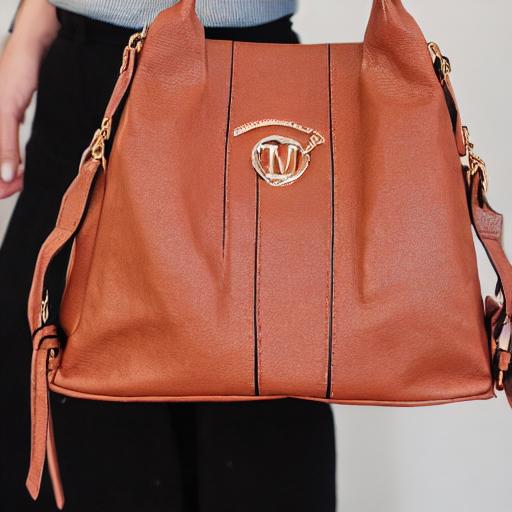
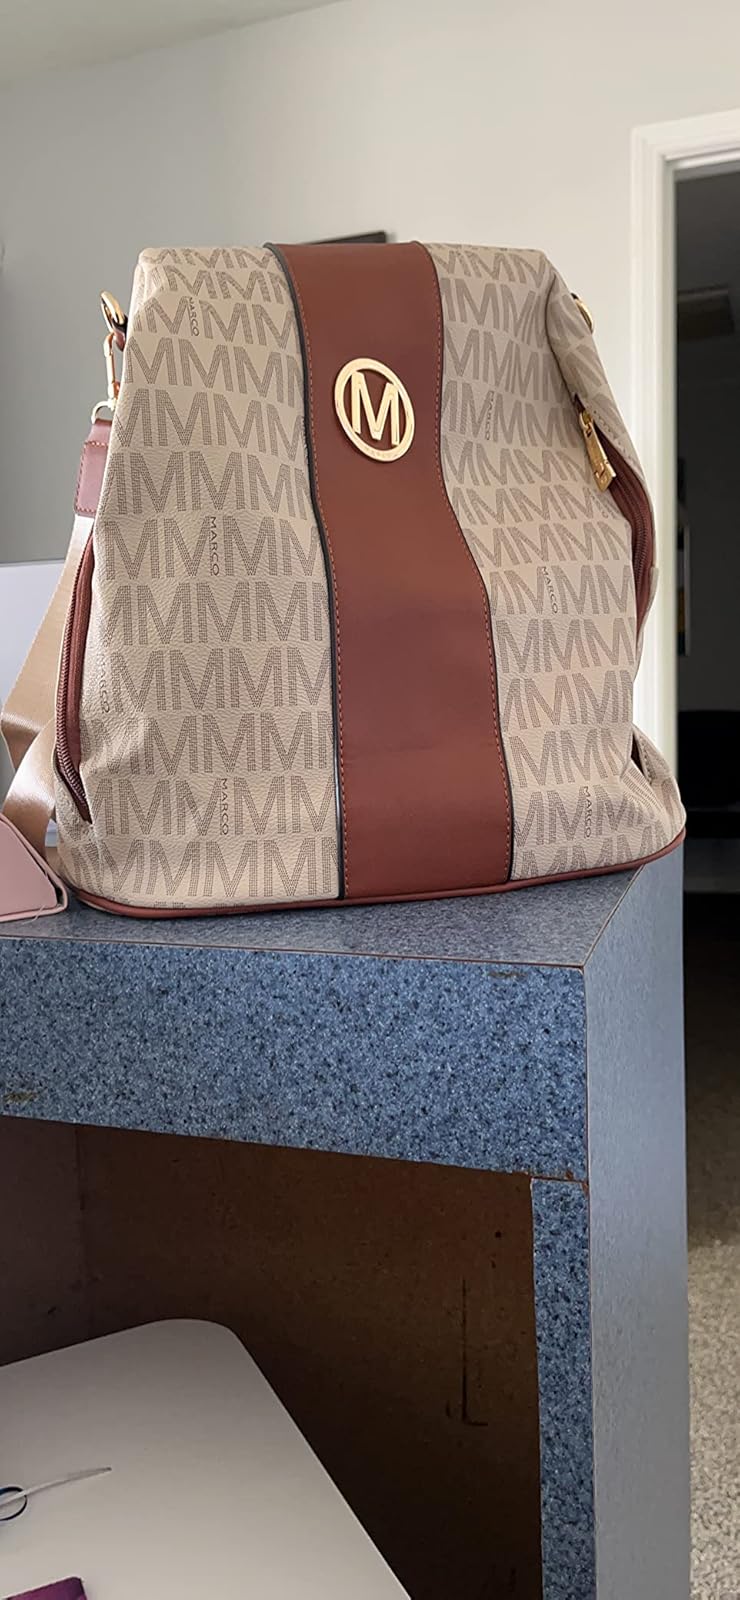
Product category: accessories_handbag
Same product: no